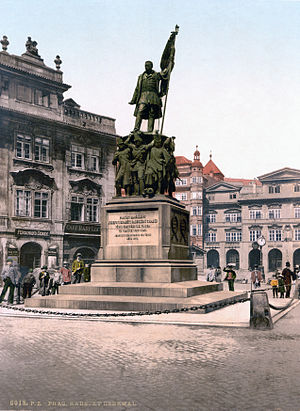
Joseph Max
Monument til ære for feltmarskal Joseph Radetzky von Radetz i Prag af Joseph og Emanuel von Max
Joseph Max var en böhmisk billedhugger, bror til Emanuel von Max, far til Gabriel von Max.